Perilampidae

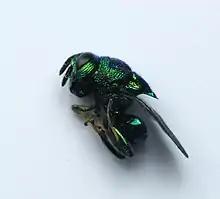

The Perilampidae are a small family within the Chalcidoidea, composed mostly of hyperparasitoids. The family is closely related to the Eucharitidae, Chrysolampidae, and Eutrichosomatidae. As presently defined, six genera are described worldwide. They are often brilliantly metallic (especially blue or green), with robust mesosomae and a small, triangular metasomae. They are generally very strongly sculptured. The prothorax is typically very broad and disc-like, and the labrum is multidigitate, a feature shared with the Eucharitidae.